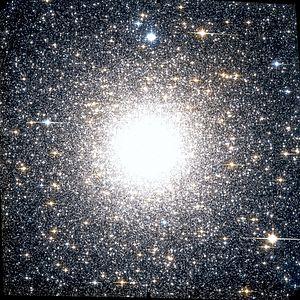
Voici une liste non exhaustive d'amas stellaires, classée par ordre alphabétique de constellations.